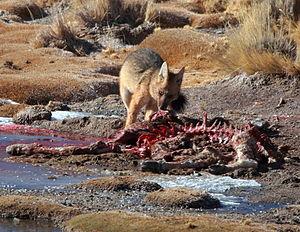
Le Renard de Magellan, aussi connu sous le nom de Loup de Magellan ou Renard des Andes est appelé communément culpeo en Argentine et Chili. C'est le second plus grand canidé vivant d'Amérique du Sud, seulement dépassé par le loup à crinière ou aguará guazú en langue guarani.